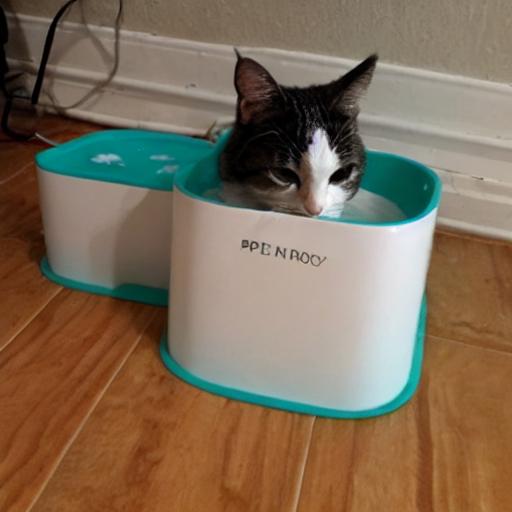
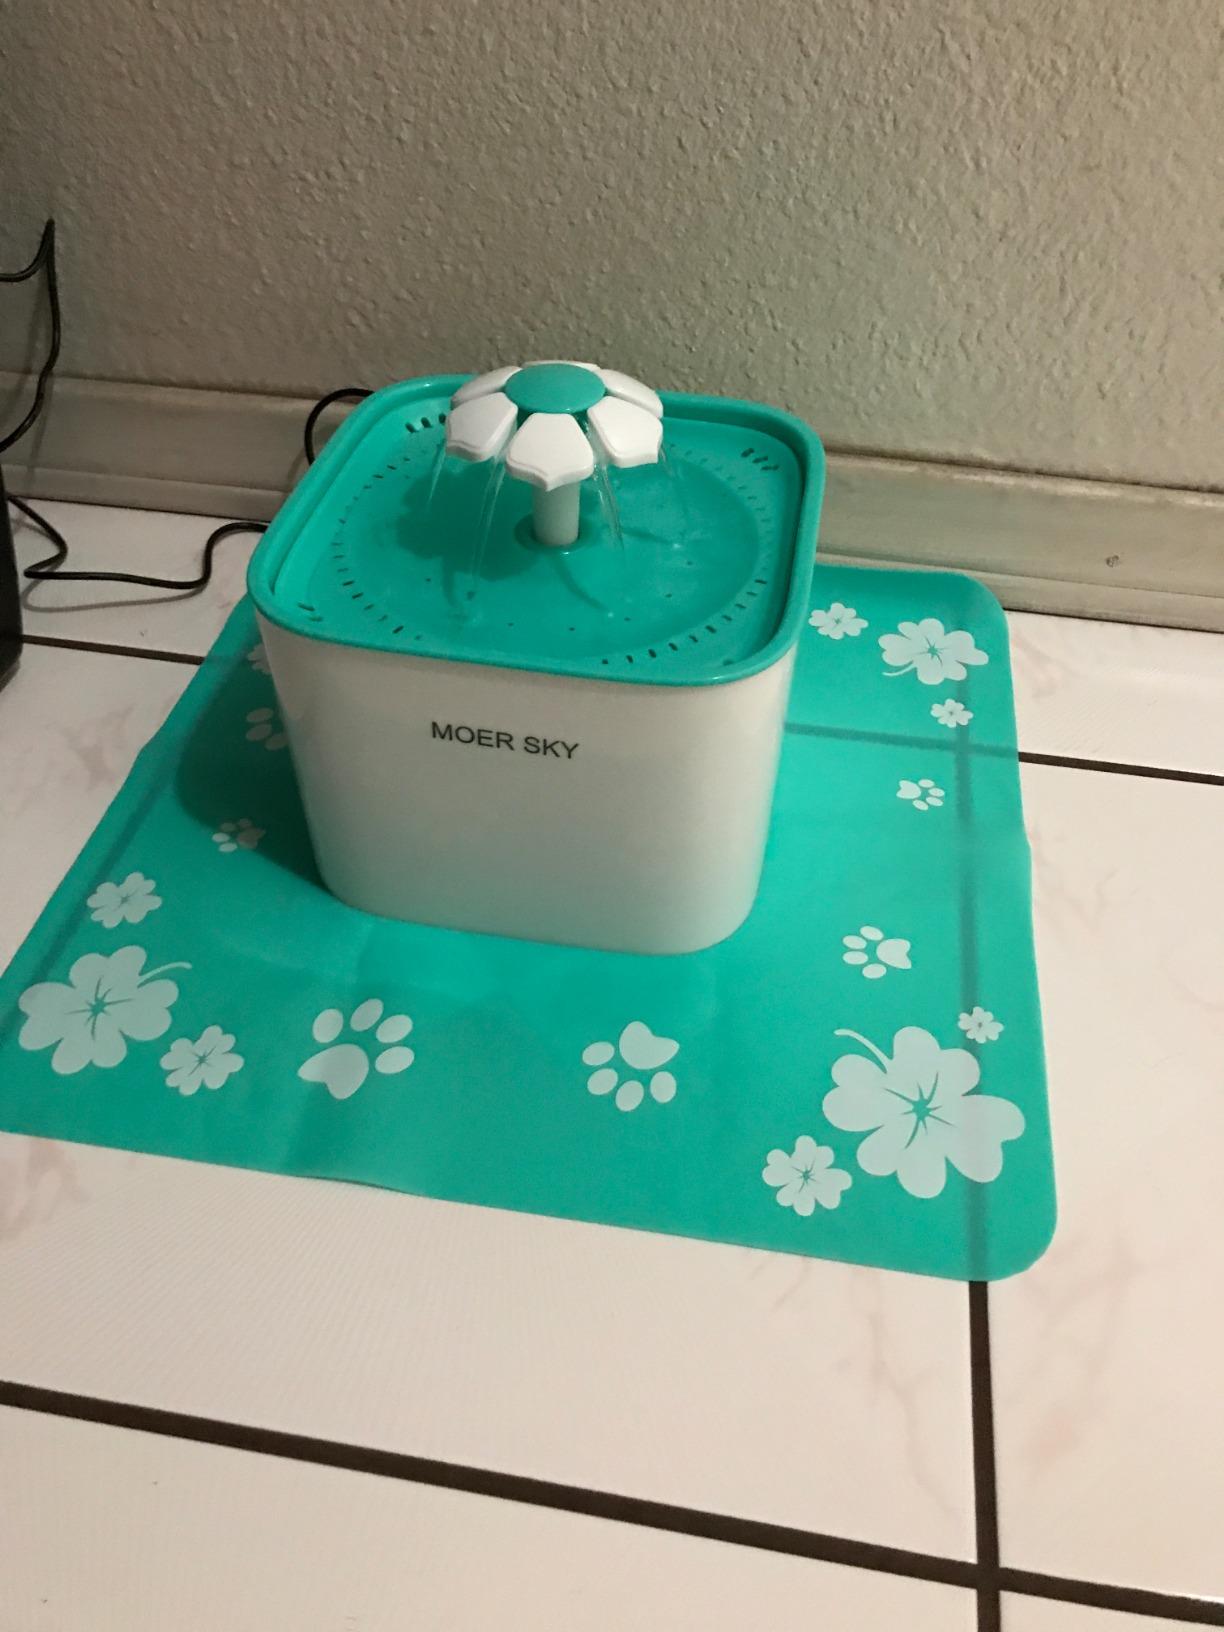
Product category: items_bowl
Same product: no